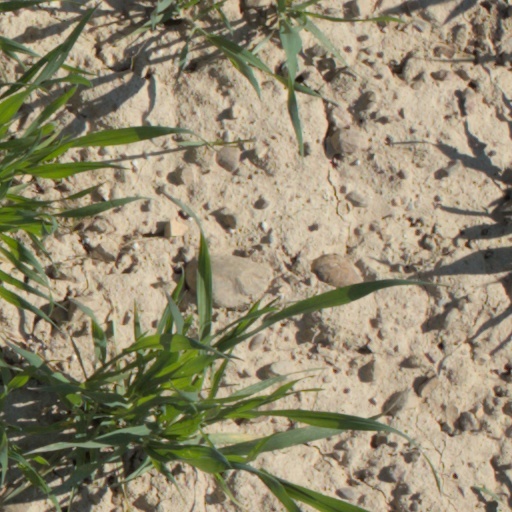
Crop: wheat